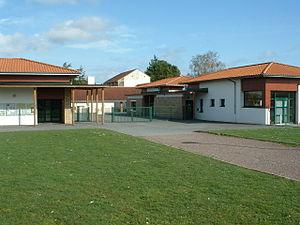
Rezé [ʁəze] anciennement ratiatum est une commune située en France, dans le département de la Loire-Atlantique, en région Pays de la Loire, chef-lieu d'un canton qui porte son nom. Située dans le Pays nantais, Rezé a par ailleurs donné son nom au pays de Retz, pays traditionnel dont elle fut la capitale originelle.